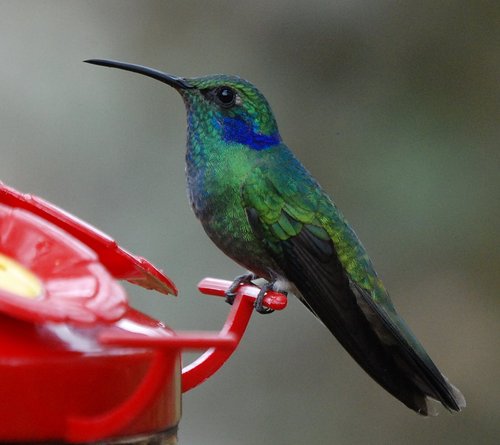
this is a colorful bird with green sides and a blue head.
this is a green and blue bird that has a long bill with a blue molar stripea small bird with a green head and nape, with green and black covering the rest of its body, and black tarsus and feet.
this is a colorful green and blue bird with a long and pointy black beak.
this is a small, green bird with blue on the breast and cheek patches.
the is colorful bird has a green body with blue streaks on its head
this bird has a green body a grey tail and blue around its neck with a very long beak.
this bird has wings that are green and has a long billa very small green turquoise bird with blue across it's cheek pattern and breast.
this colorful bird has a slender pointed bill, green and blue cover the majority of its body minus the black primaries and bright blue cheek patch.
Species: Green Violetear